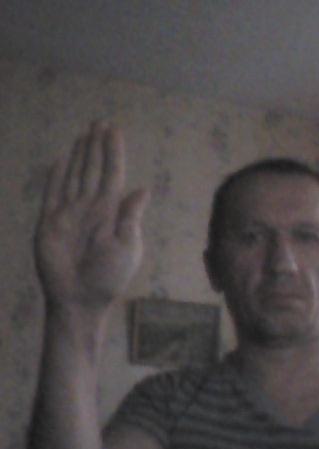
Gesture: stop